Pride parade

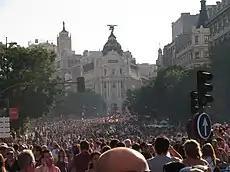
More than 500,000 people in Europride 2007 pride parade in Madrid

Both Berlin Pride and Cologne Pride claim to be one of the biggest in Europe. The first so-called Gay Freedom Day took place on June 30, 1979, in both cities. Berlin Pride parade is now held every year the last Saturday in July. Cologne Pride celebrates two weeks of supporting cultural programme prior to the parade taking place on Sunday of the first July weekend. An alternative march used to be on the Saturday prior to the Cologne Pride parade, but now takes place a week earlier. Pride parades in Germany are often called Christopher Street Days - named after the street where the Stonewall Inn was located.